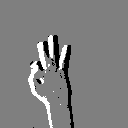
ASL letter: f